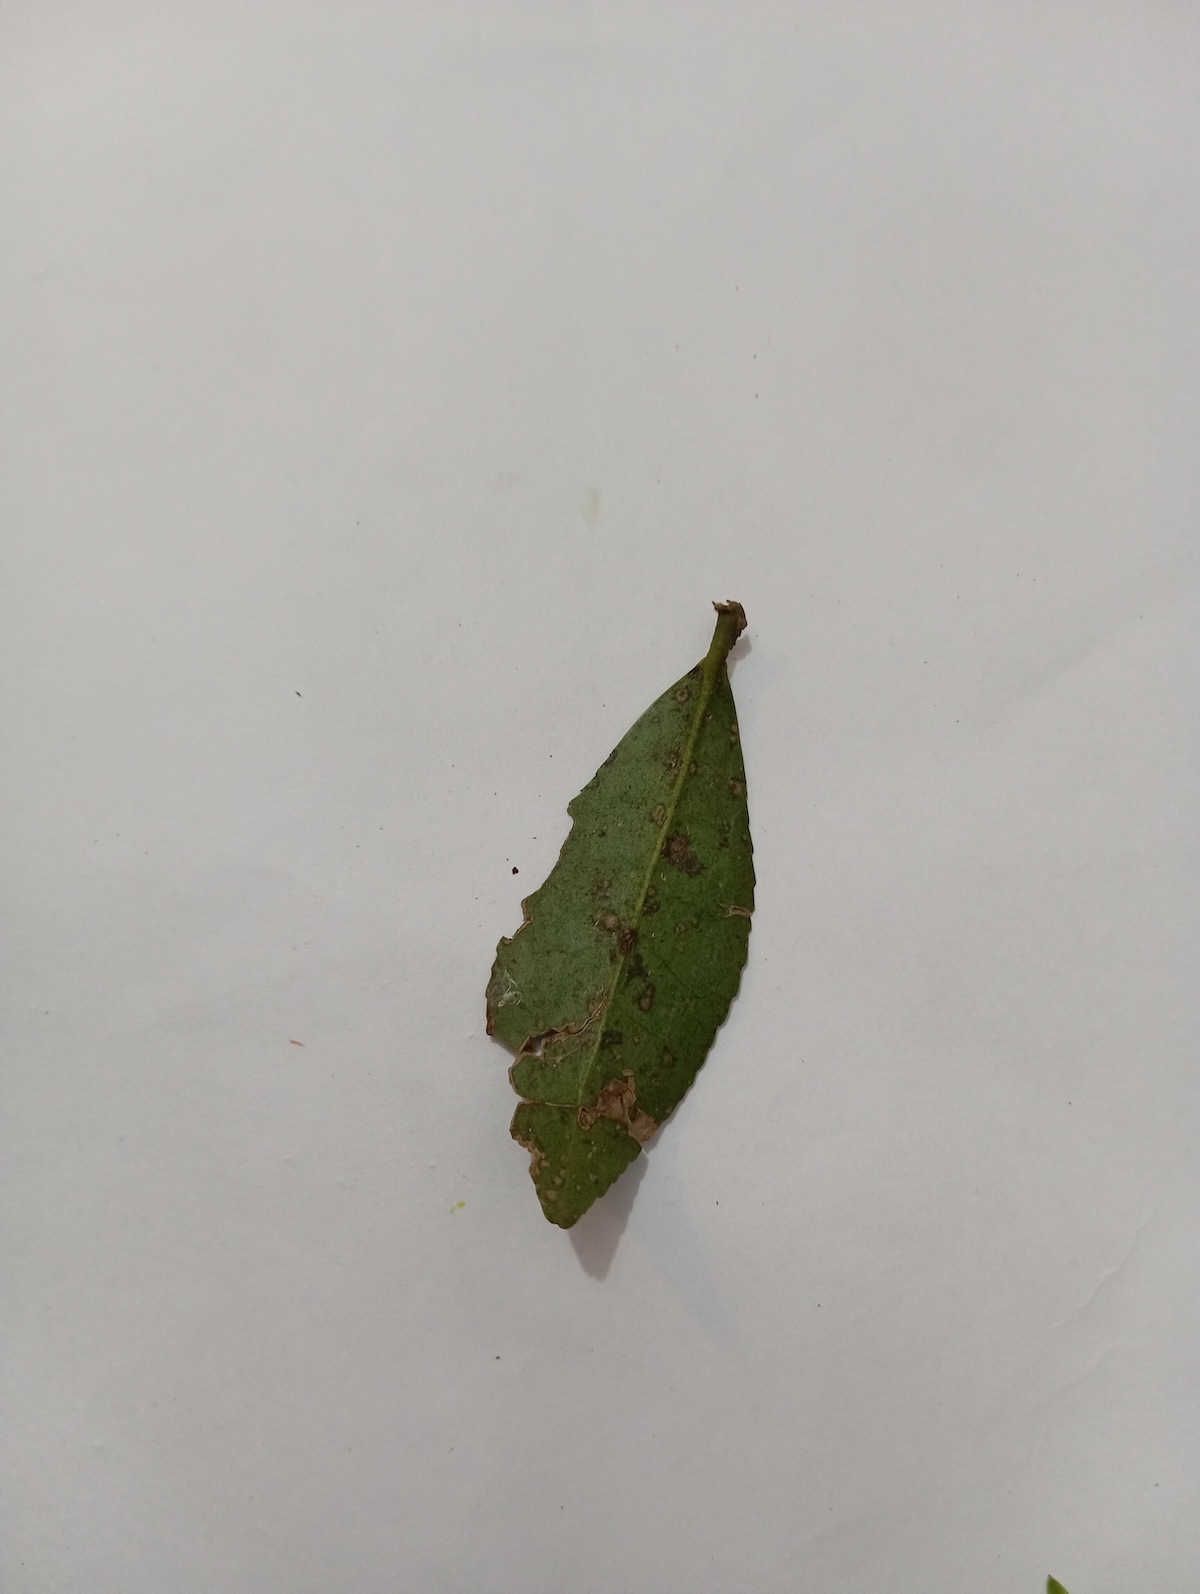
Label: Brown Blight